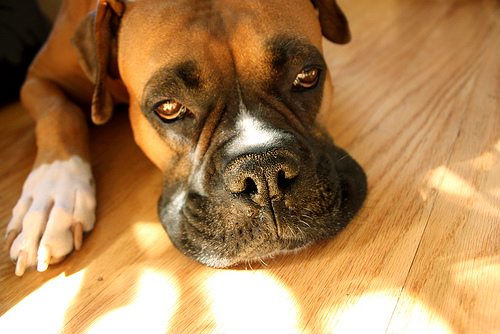
Animal: dog
Breed: boxer